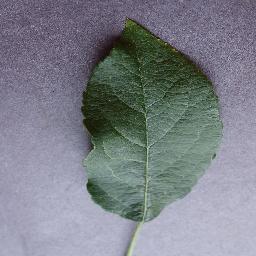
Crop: apple
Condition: healthy